Love's Carnival (1930 film)

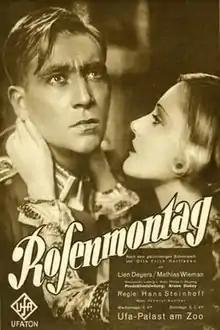
German film poster

Love's Carnival is a 1930 German drama film directed by Hans Steinhoff and starring Lien Deyers, Mathias Wieman, and Eduard von Winterstein. The film is base upon the play by Otto Erich Hartleben. It was shot at the Babelsberg Studios in Berlin. The film's sets were designed by the art director Robert Herlth.